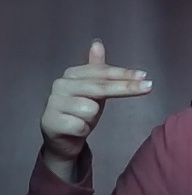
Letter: ghain